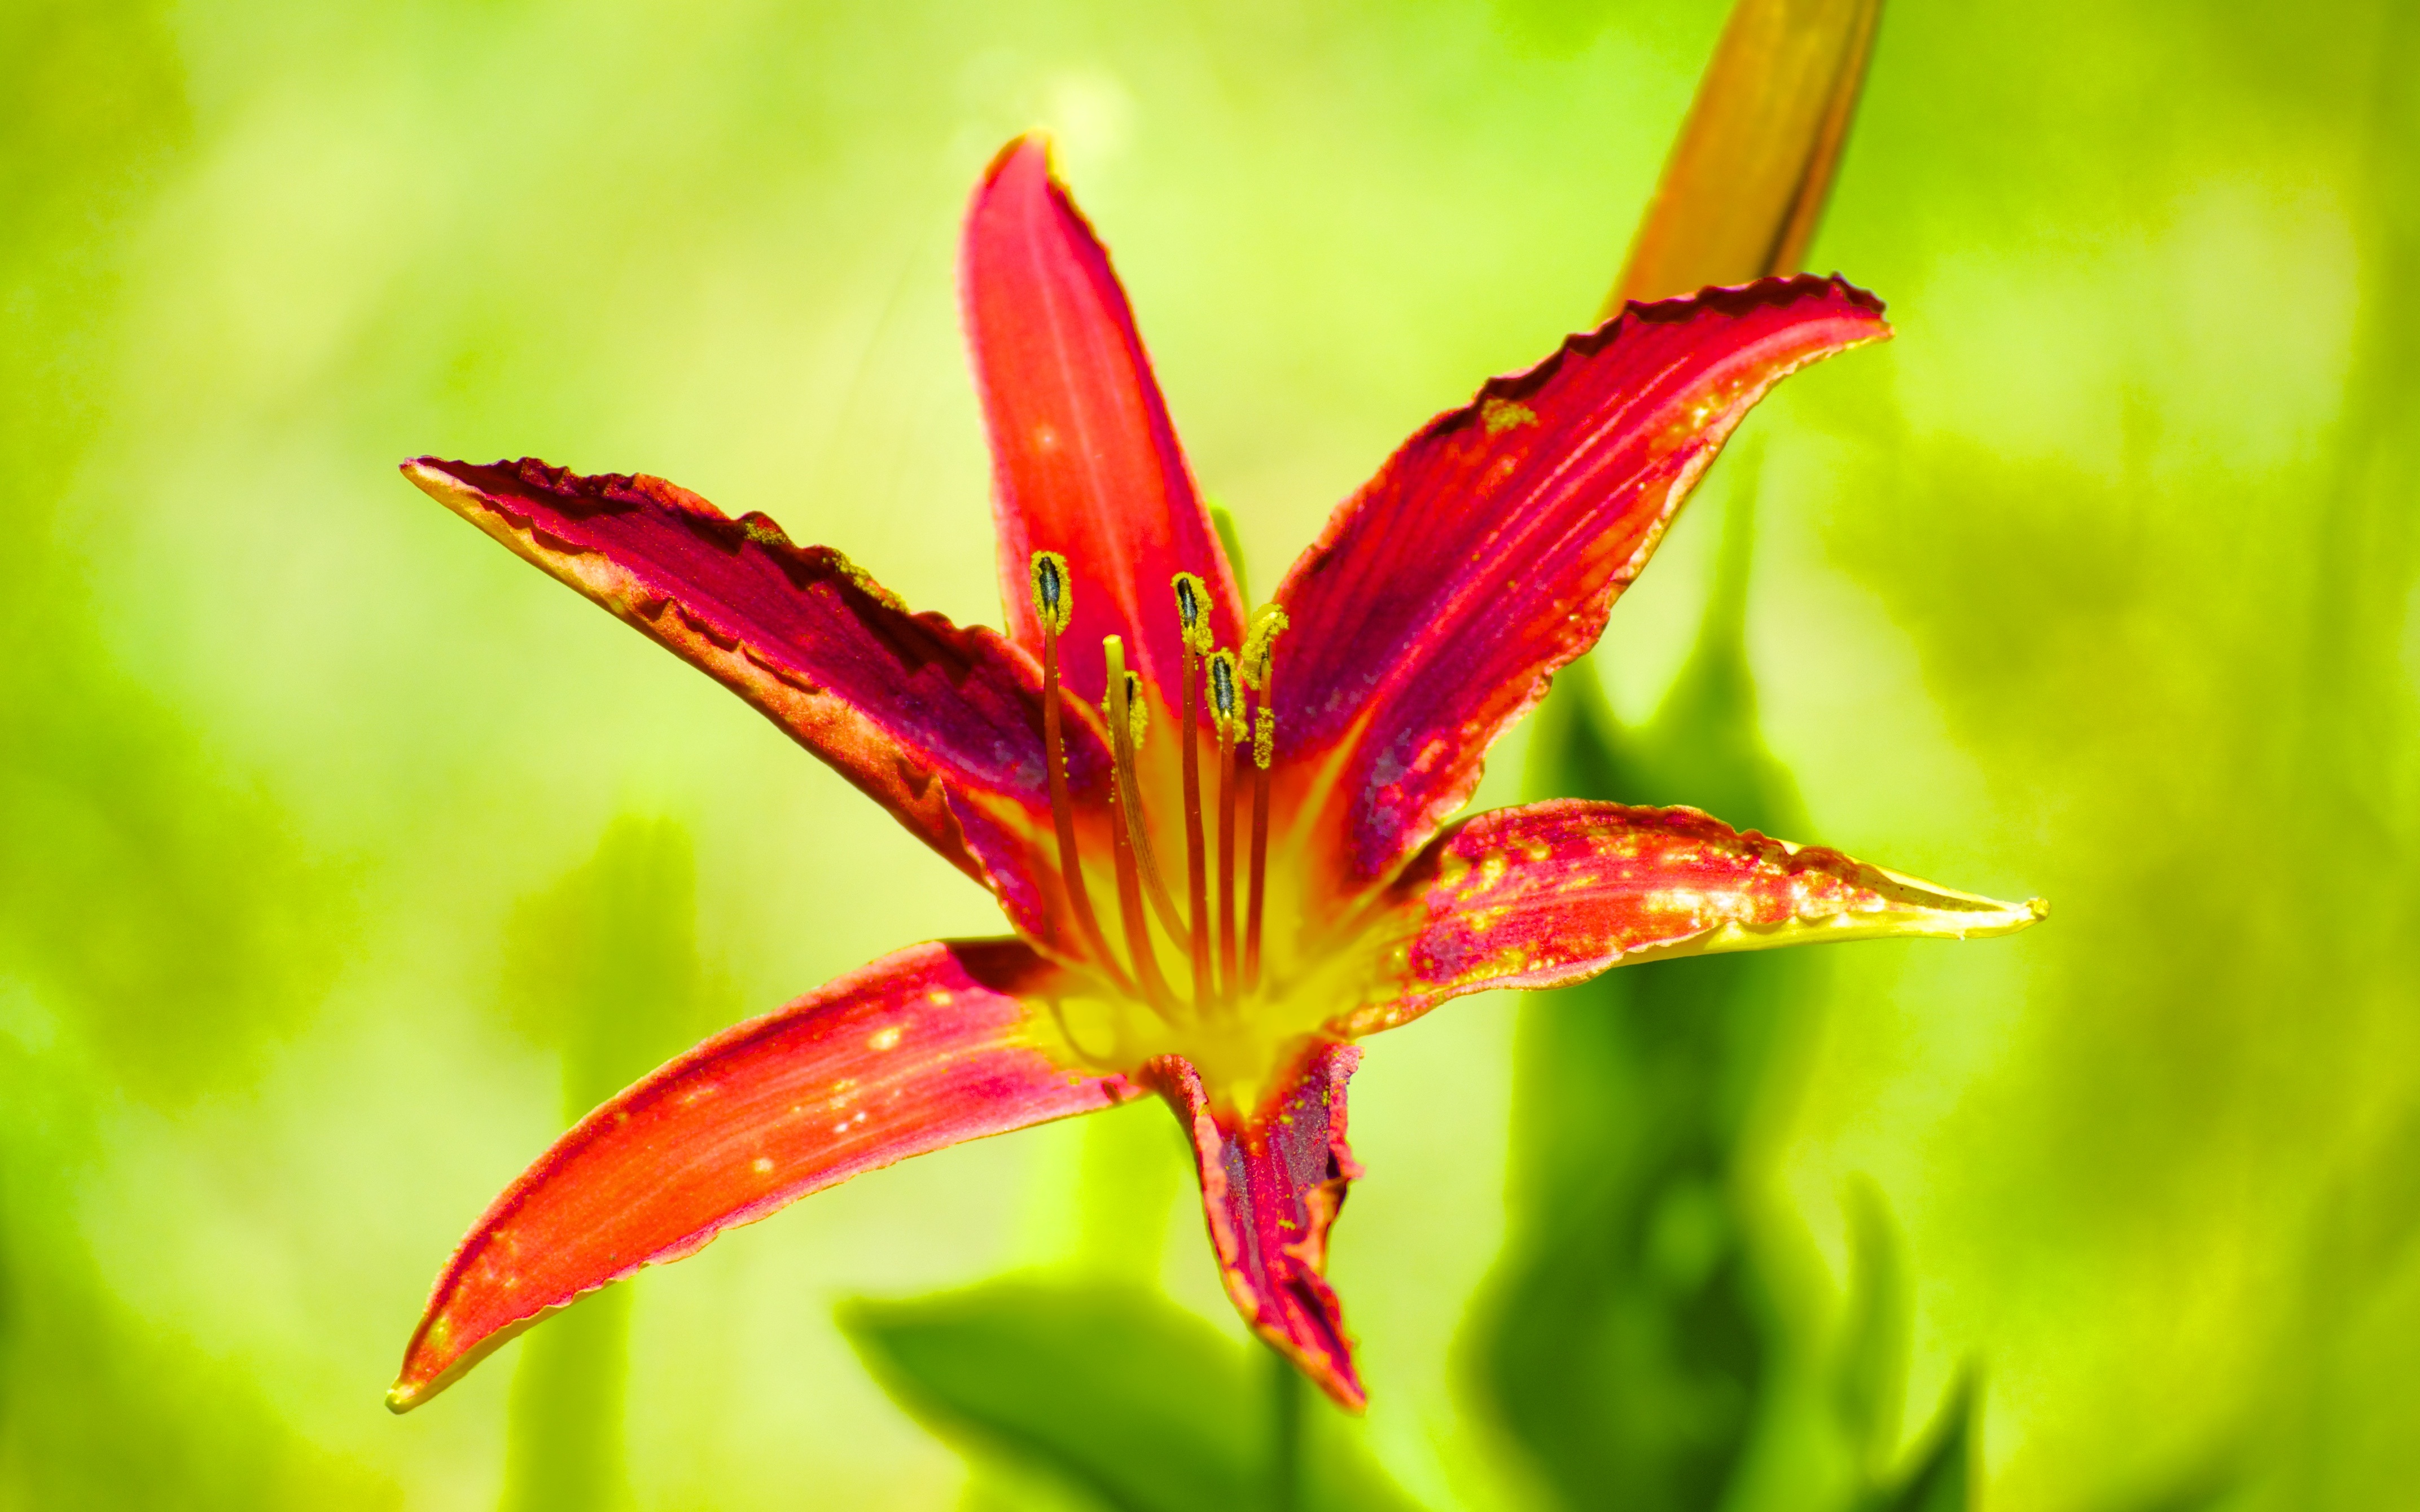
nature, plant, photography, leaf, flower, petal, spring, red, botany, colorful, flora, wildflower, flowers, close up, red flower, petals, lily, daylily, macro photography, flowering plant, orange lily, plant stem, land plant